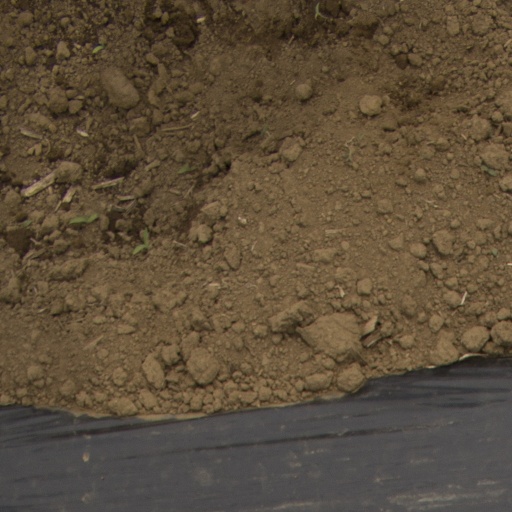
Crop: Jerusalem artichoke